Holy Monday

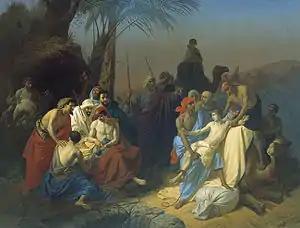
Joseph sold into slavery by his brothers (Konstantin Flavitsky, 1855).

In the Eastern Orthodox Church and those Eastern Catholic Churches that follow the Byzantine Rite, this day is referred to as "Great and Holy Monday", or "Great Monday". On this day the Church commemorates the withering of the fruitless fig tree, a symbol of judgement that will befall those who do not bring forth the fruits of repentance. The hymns on this day also recall Joseph, the son of Jacob, whose innocent suffering at the hand of his brethren, and false accusation (-) are a type (foreshadowing) of the Passion of Christ.